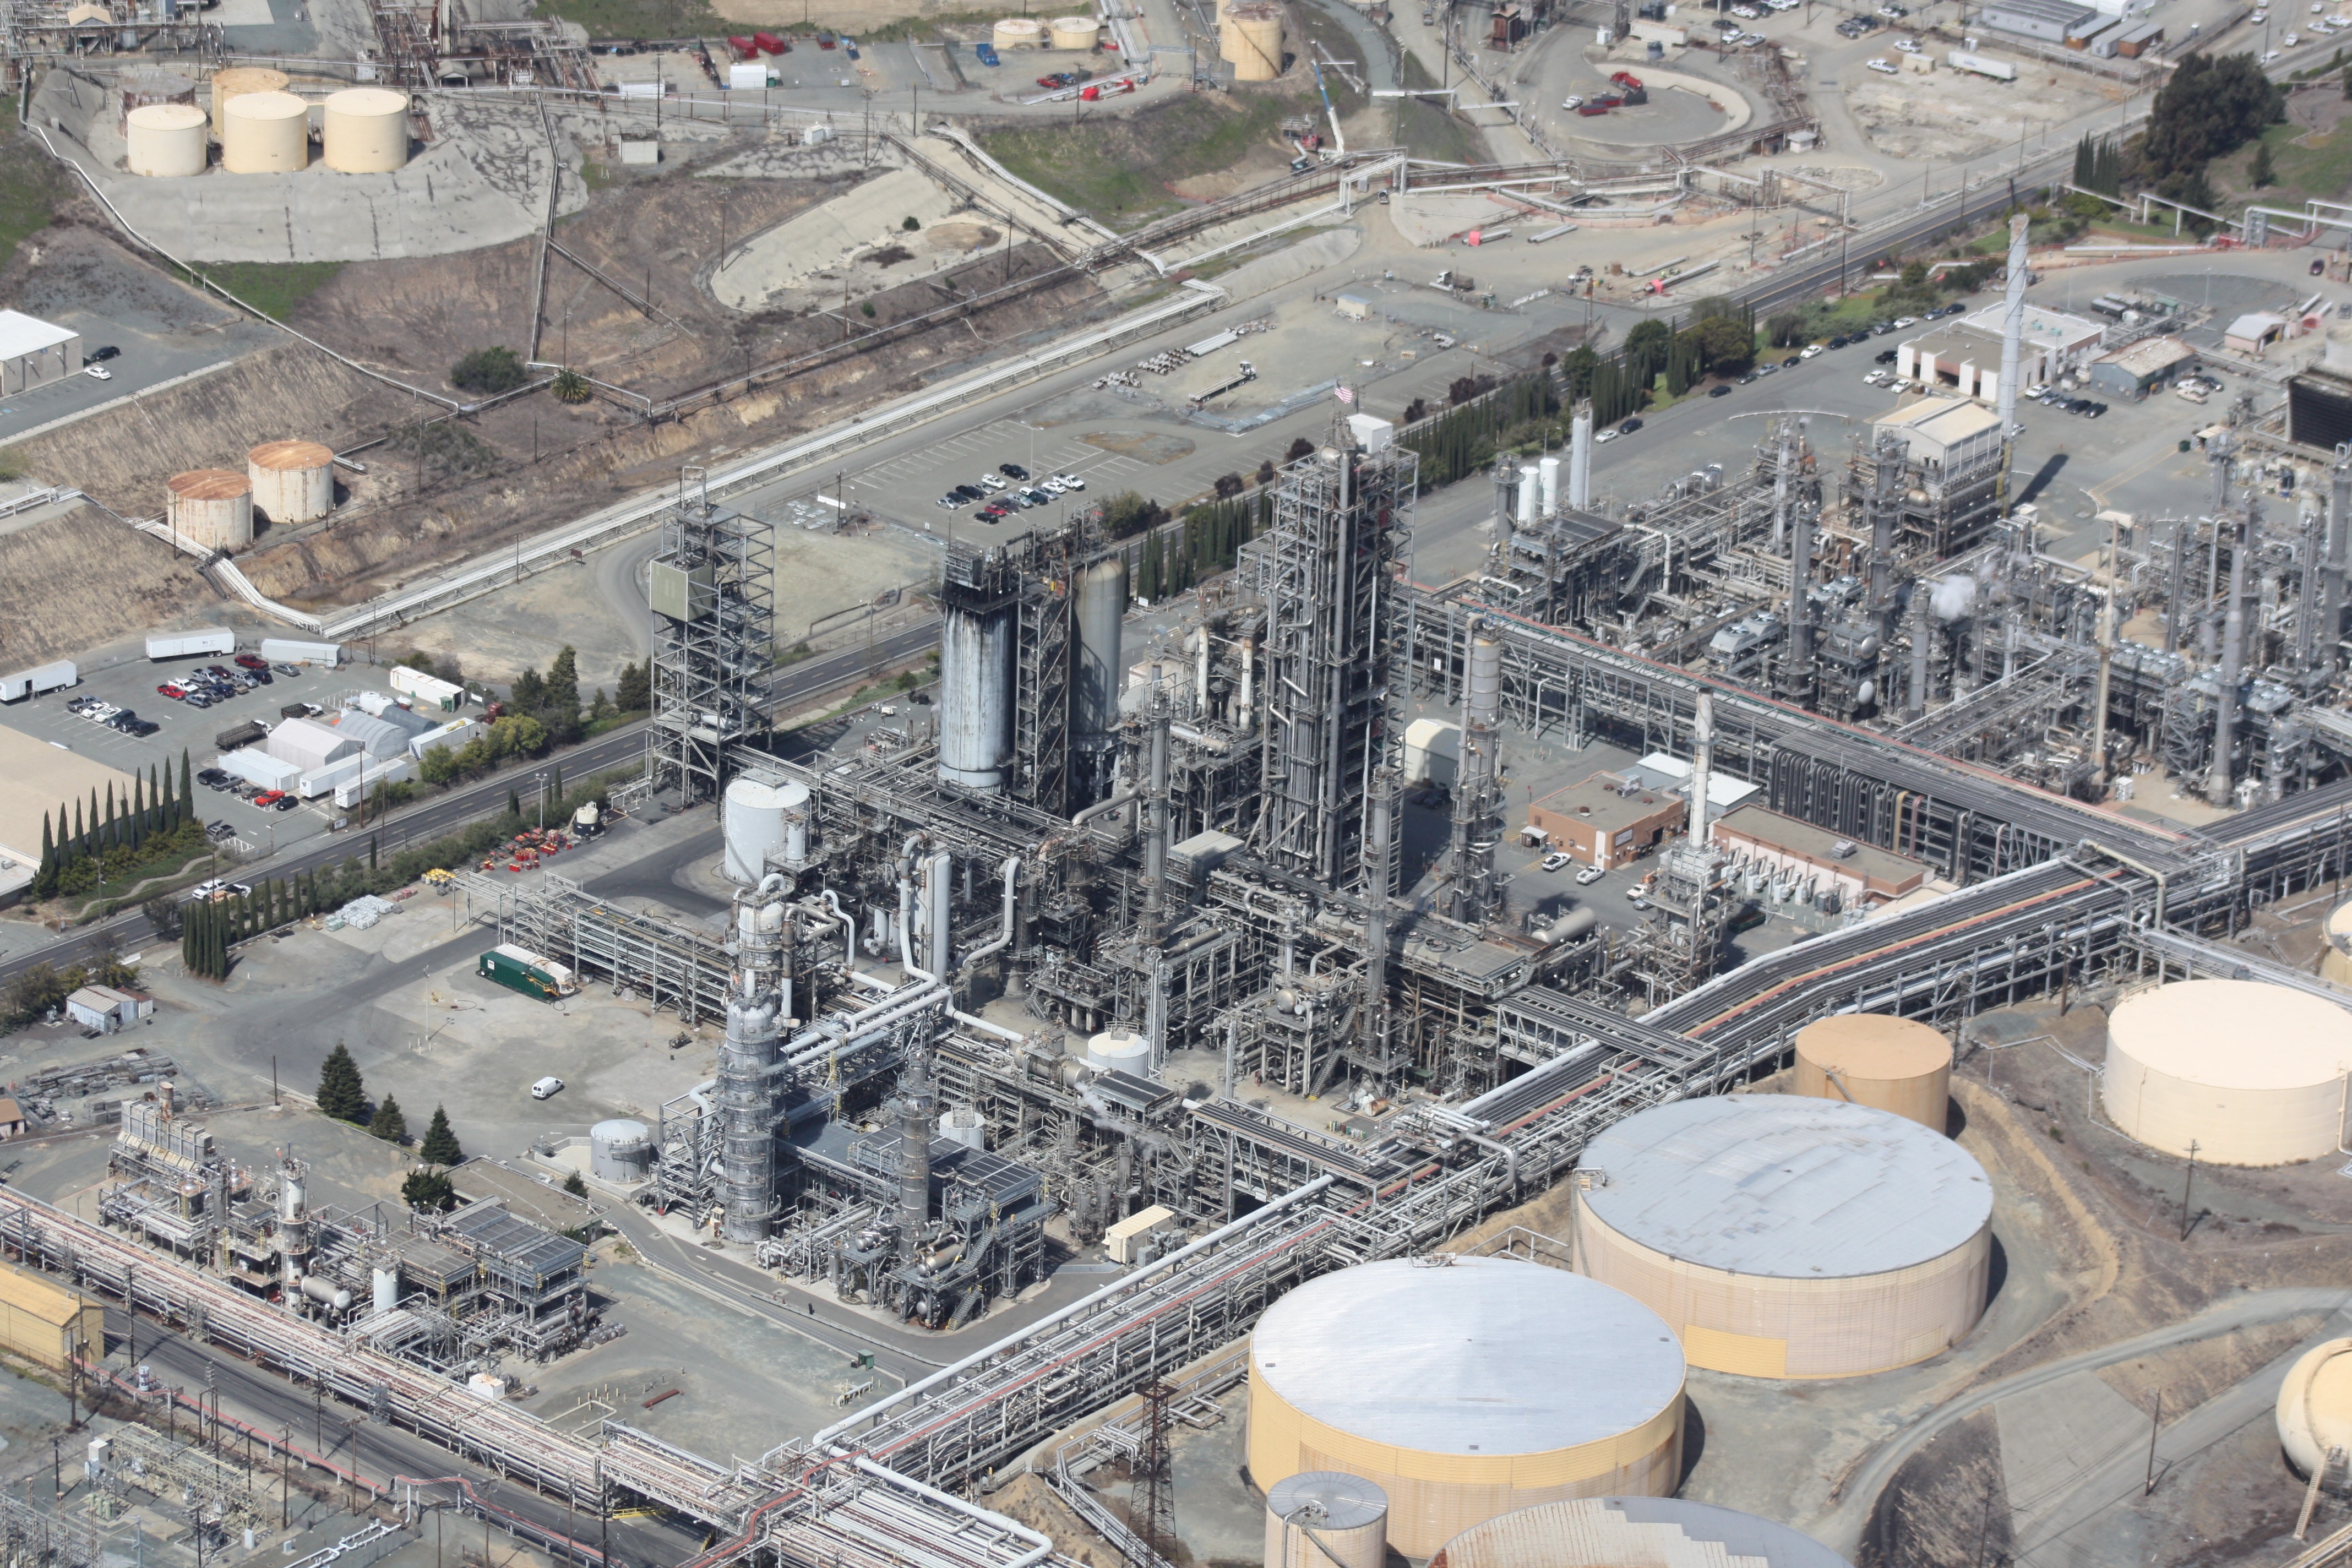
structure, factory, industry, aerial, material, aerial view, arena, gasoline, oil, refinery, bird's eye view, aerial photography, natural gas, power station, outdoor structure